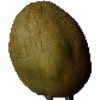
Label: Papaya 1